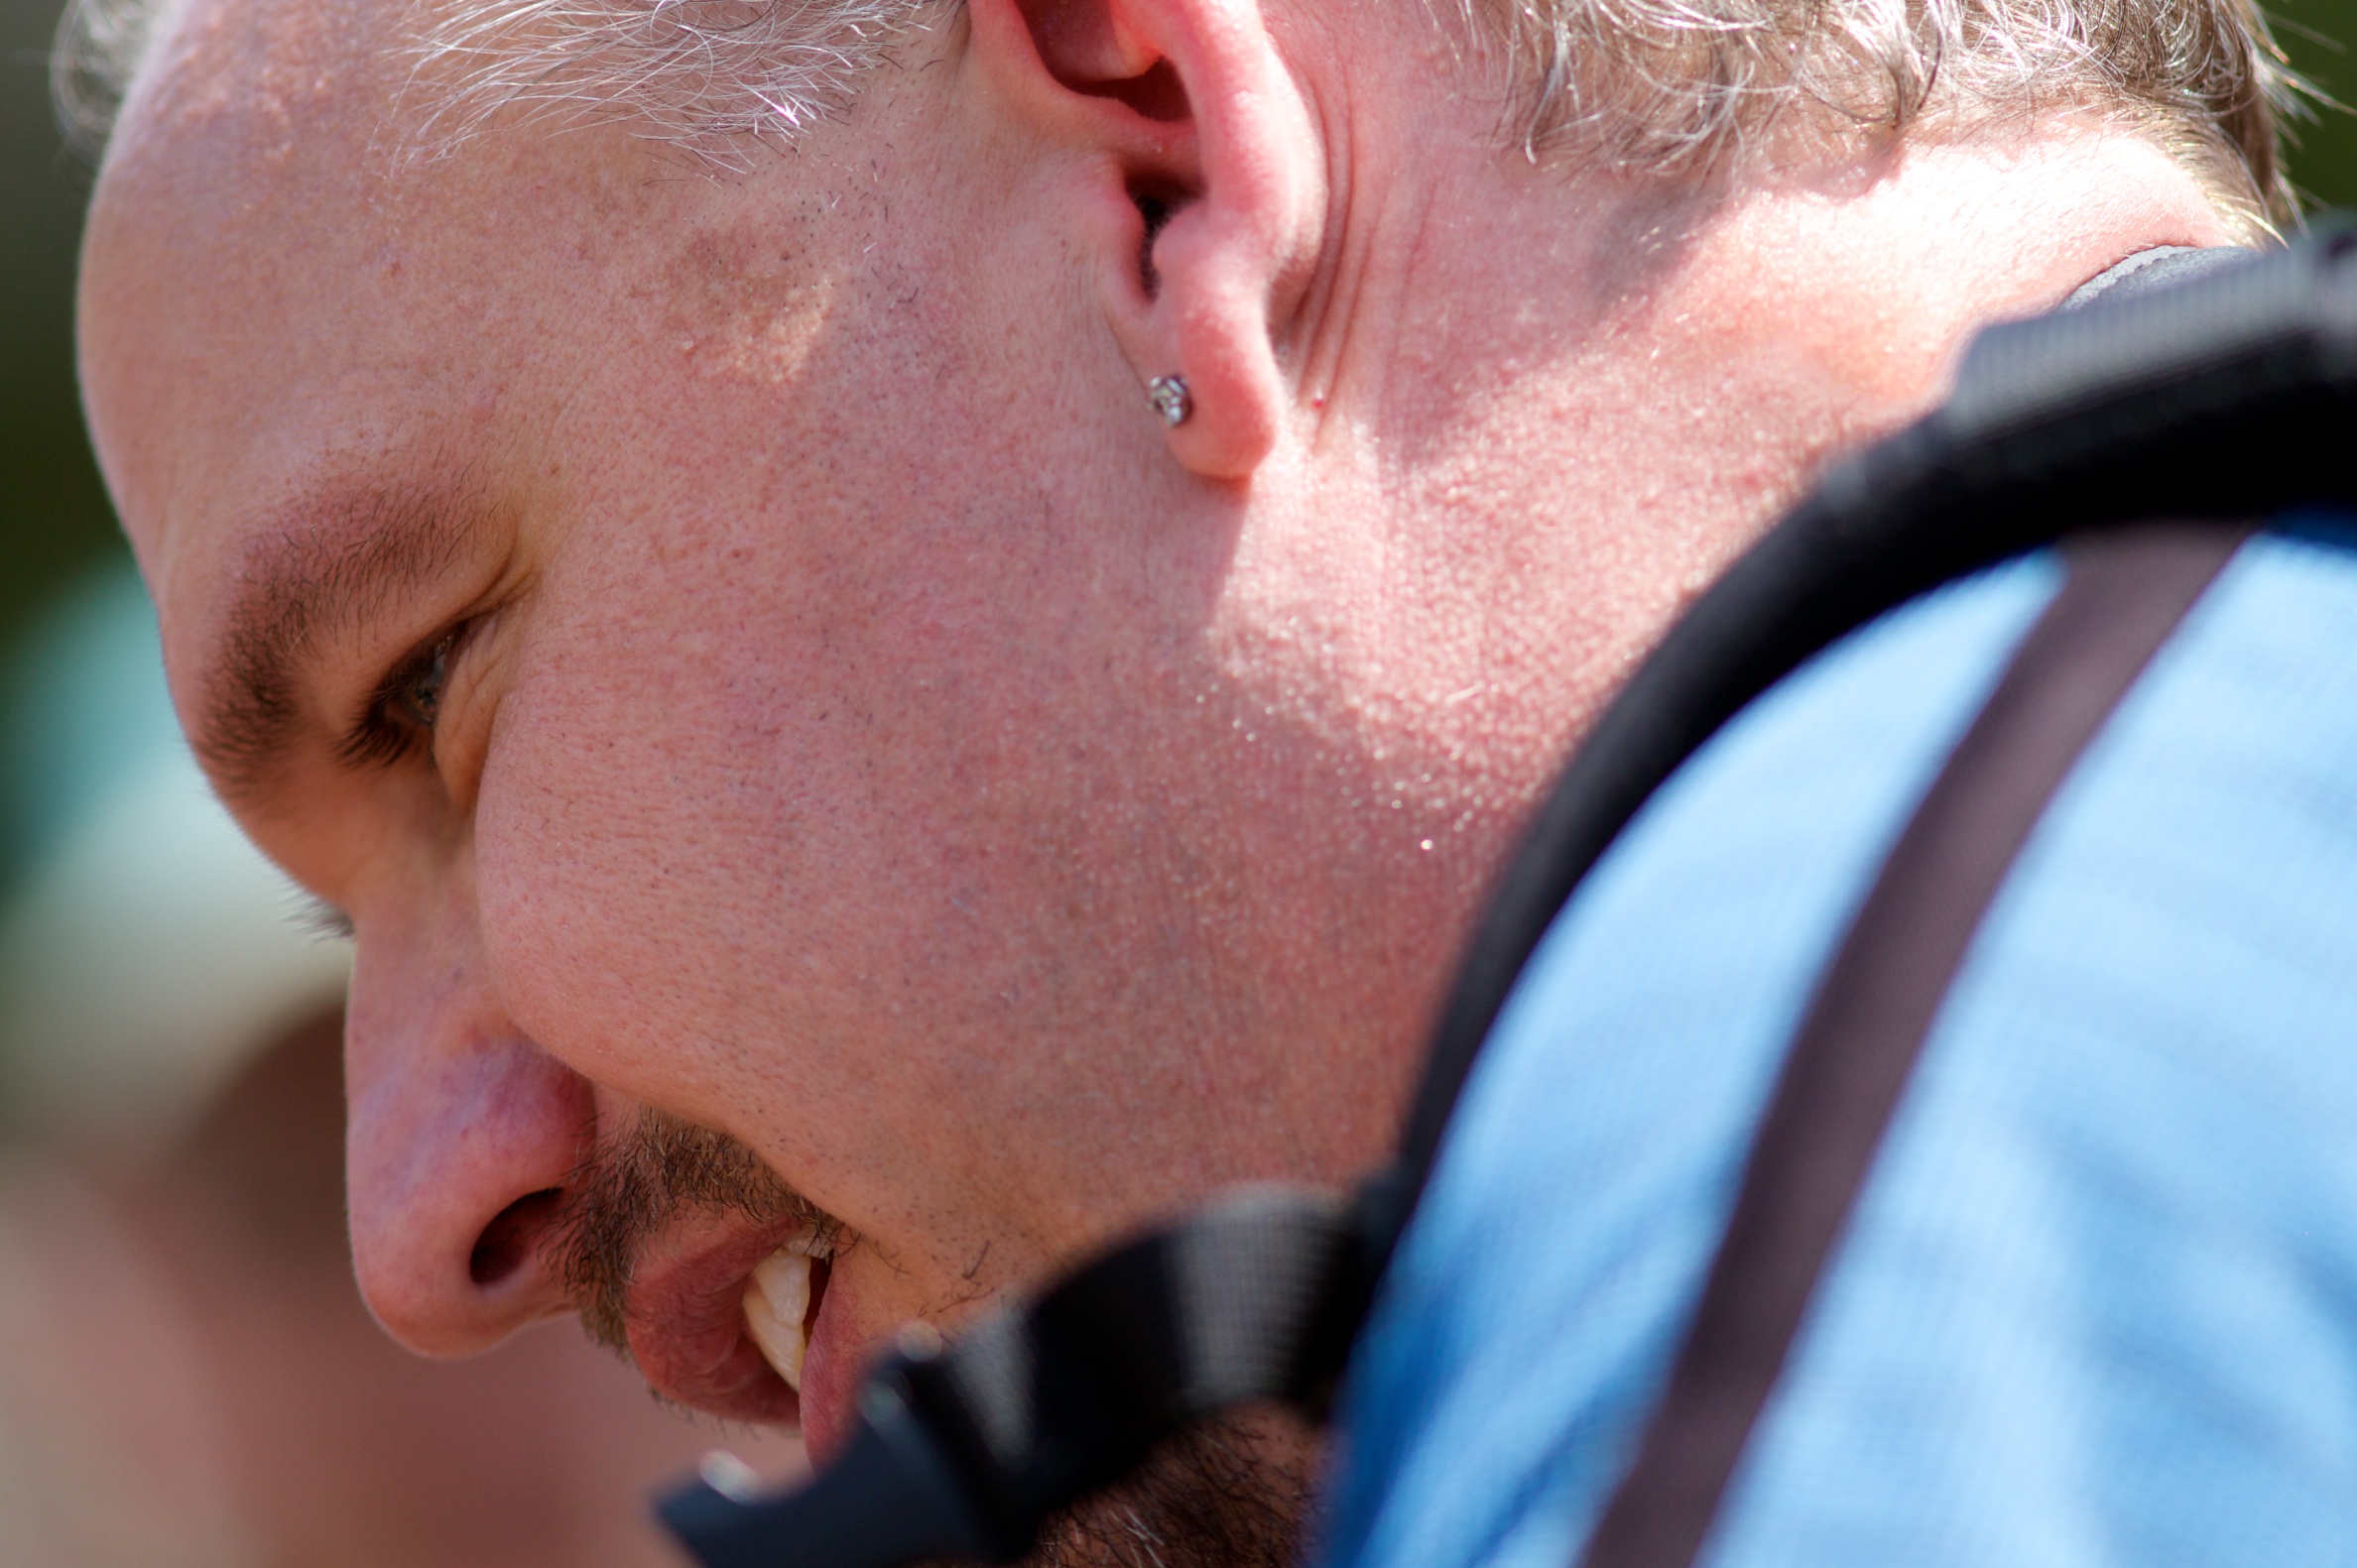
man, person, people, male, portrait, child, blue, ear, facial expression, mouth, senior citizen, disney, close up, face, nose, eye, head, skin, organ, nmc2010, photosafari, emotion, interaction, sense, facial hair